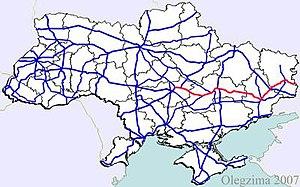
Cet article dresse la liste des routes d'Ukraine.